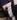
Number: 7